Chartbusters

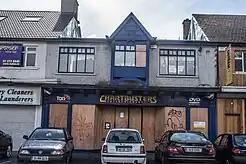
Fire damaged premises in Stillorgan, 2011

The first store that opened was in Blanchardstown followed by the second in Tallaght, both of which were classed as superstores and were reported to be generating £6,500 to £7,000 per week in 1994. In 2003, stores began to offer stand tanning under the company's tan.ie branding in the outlets. At the height of their popularity, in 2004, the chain had 52 stores across Ireland. By 2009, there were 44 stores open.